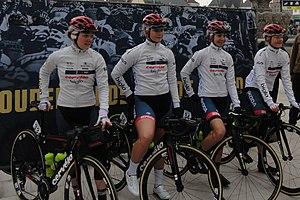
La 15ᵉ édition du Tour des Flandres féminin a lieu le 1ᵉʳ avril 2018. C'est la sixième épreuve de l'UCI World Tour féminin 2018. Elle est remportée par la Néerlandaise Anna van der Breggen.